Nang yai

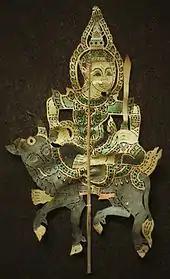

"Nang yai" and "nang talung" incorporate various episodes of the Indian epic "Ramayana" (known as the "Ramakien" in Thailand). The art form's traditions originated around the beginning of the 15th century. "Nang yai" performances were a popular means of entertainment during the Ayutthaya period and are mentioned in a poem called "Bunnovat Khamchan", written by the Buddhist monk Mahanag sometime around the years 1751 to 1758, at the end of King Boromakot's reign. The earliest known mention of "nang yai" in Thai records is from 1458, according to Brandon.